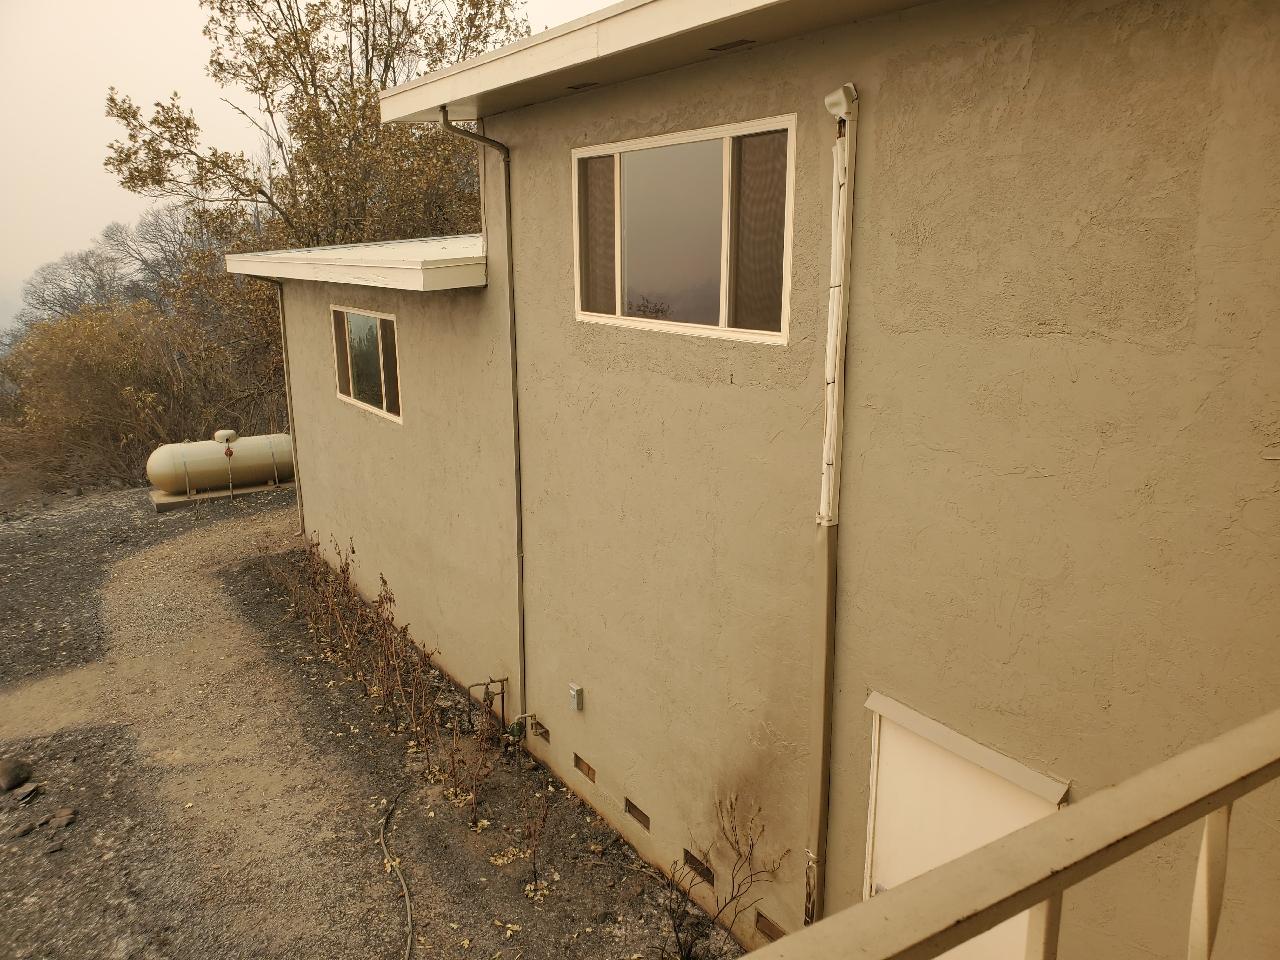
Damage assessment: minor